Ville-Veikko Salminen

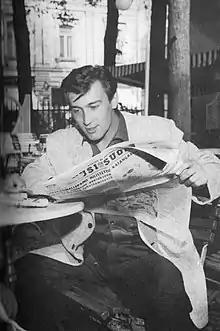
Ville-Veikko Salminen in 1960.

Ville-Veikko Salminen (23 August 1937, Turku - 16 January 2006) was a Finnish film, television, stage actor and director. He was one of the founders of the acting companies for both Yleisradio and Mainostelevisio. He is best remembered for his roles in the films of Spede Pasanen, often playing a handsome, suave womanizer - but also had an extensive career in films and TV outside his films.